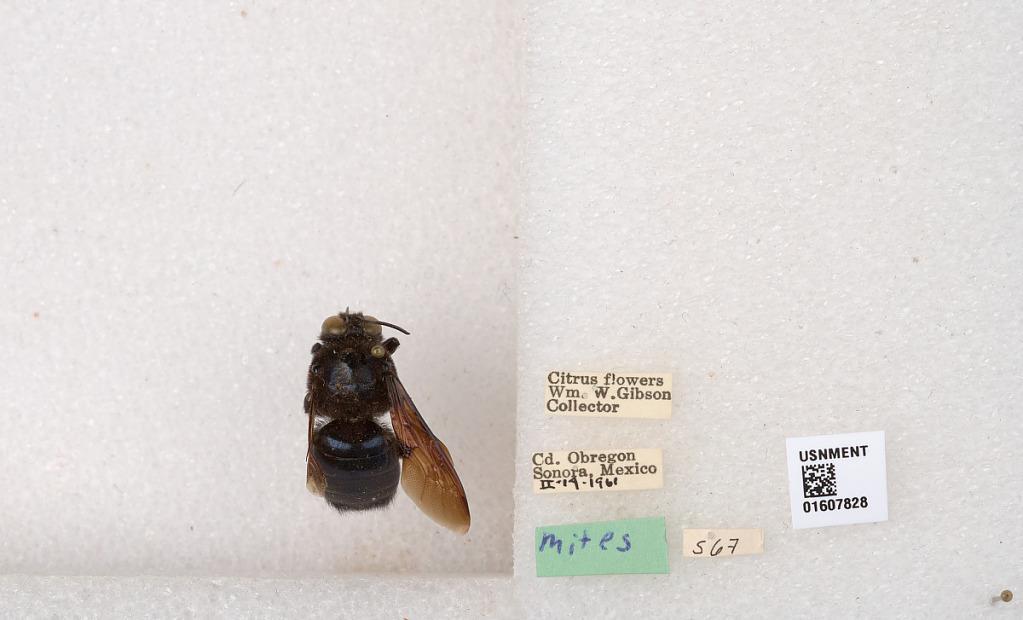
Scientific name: Xylocopa (Xylocopoides) californica californica Cresson
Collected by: W. Gibson
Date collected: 1961-2-14
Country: Mexico
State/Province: Sonora
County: Cajeme
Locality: Ciudad Obregon
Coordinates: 27.4828, -109.941